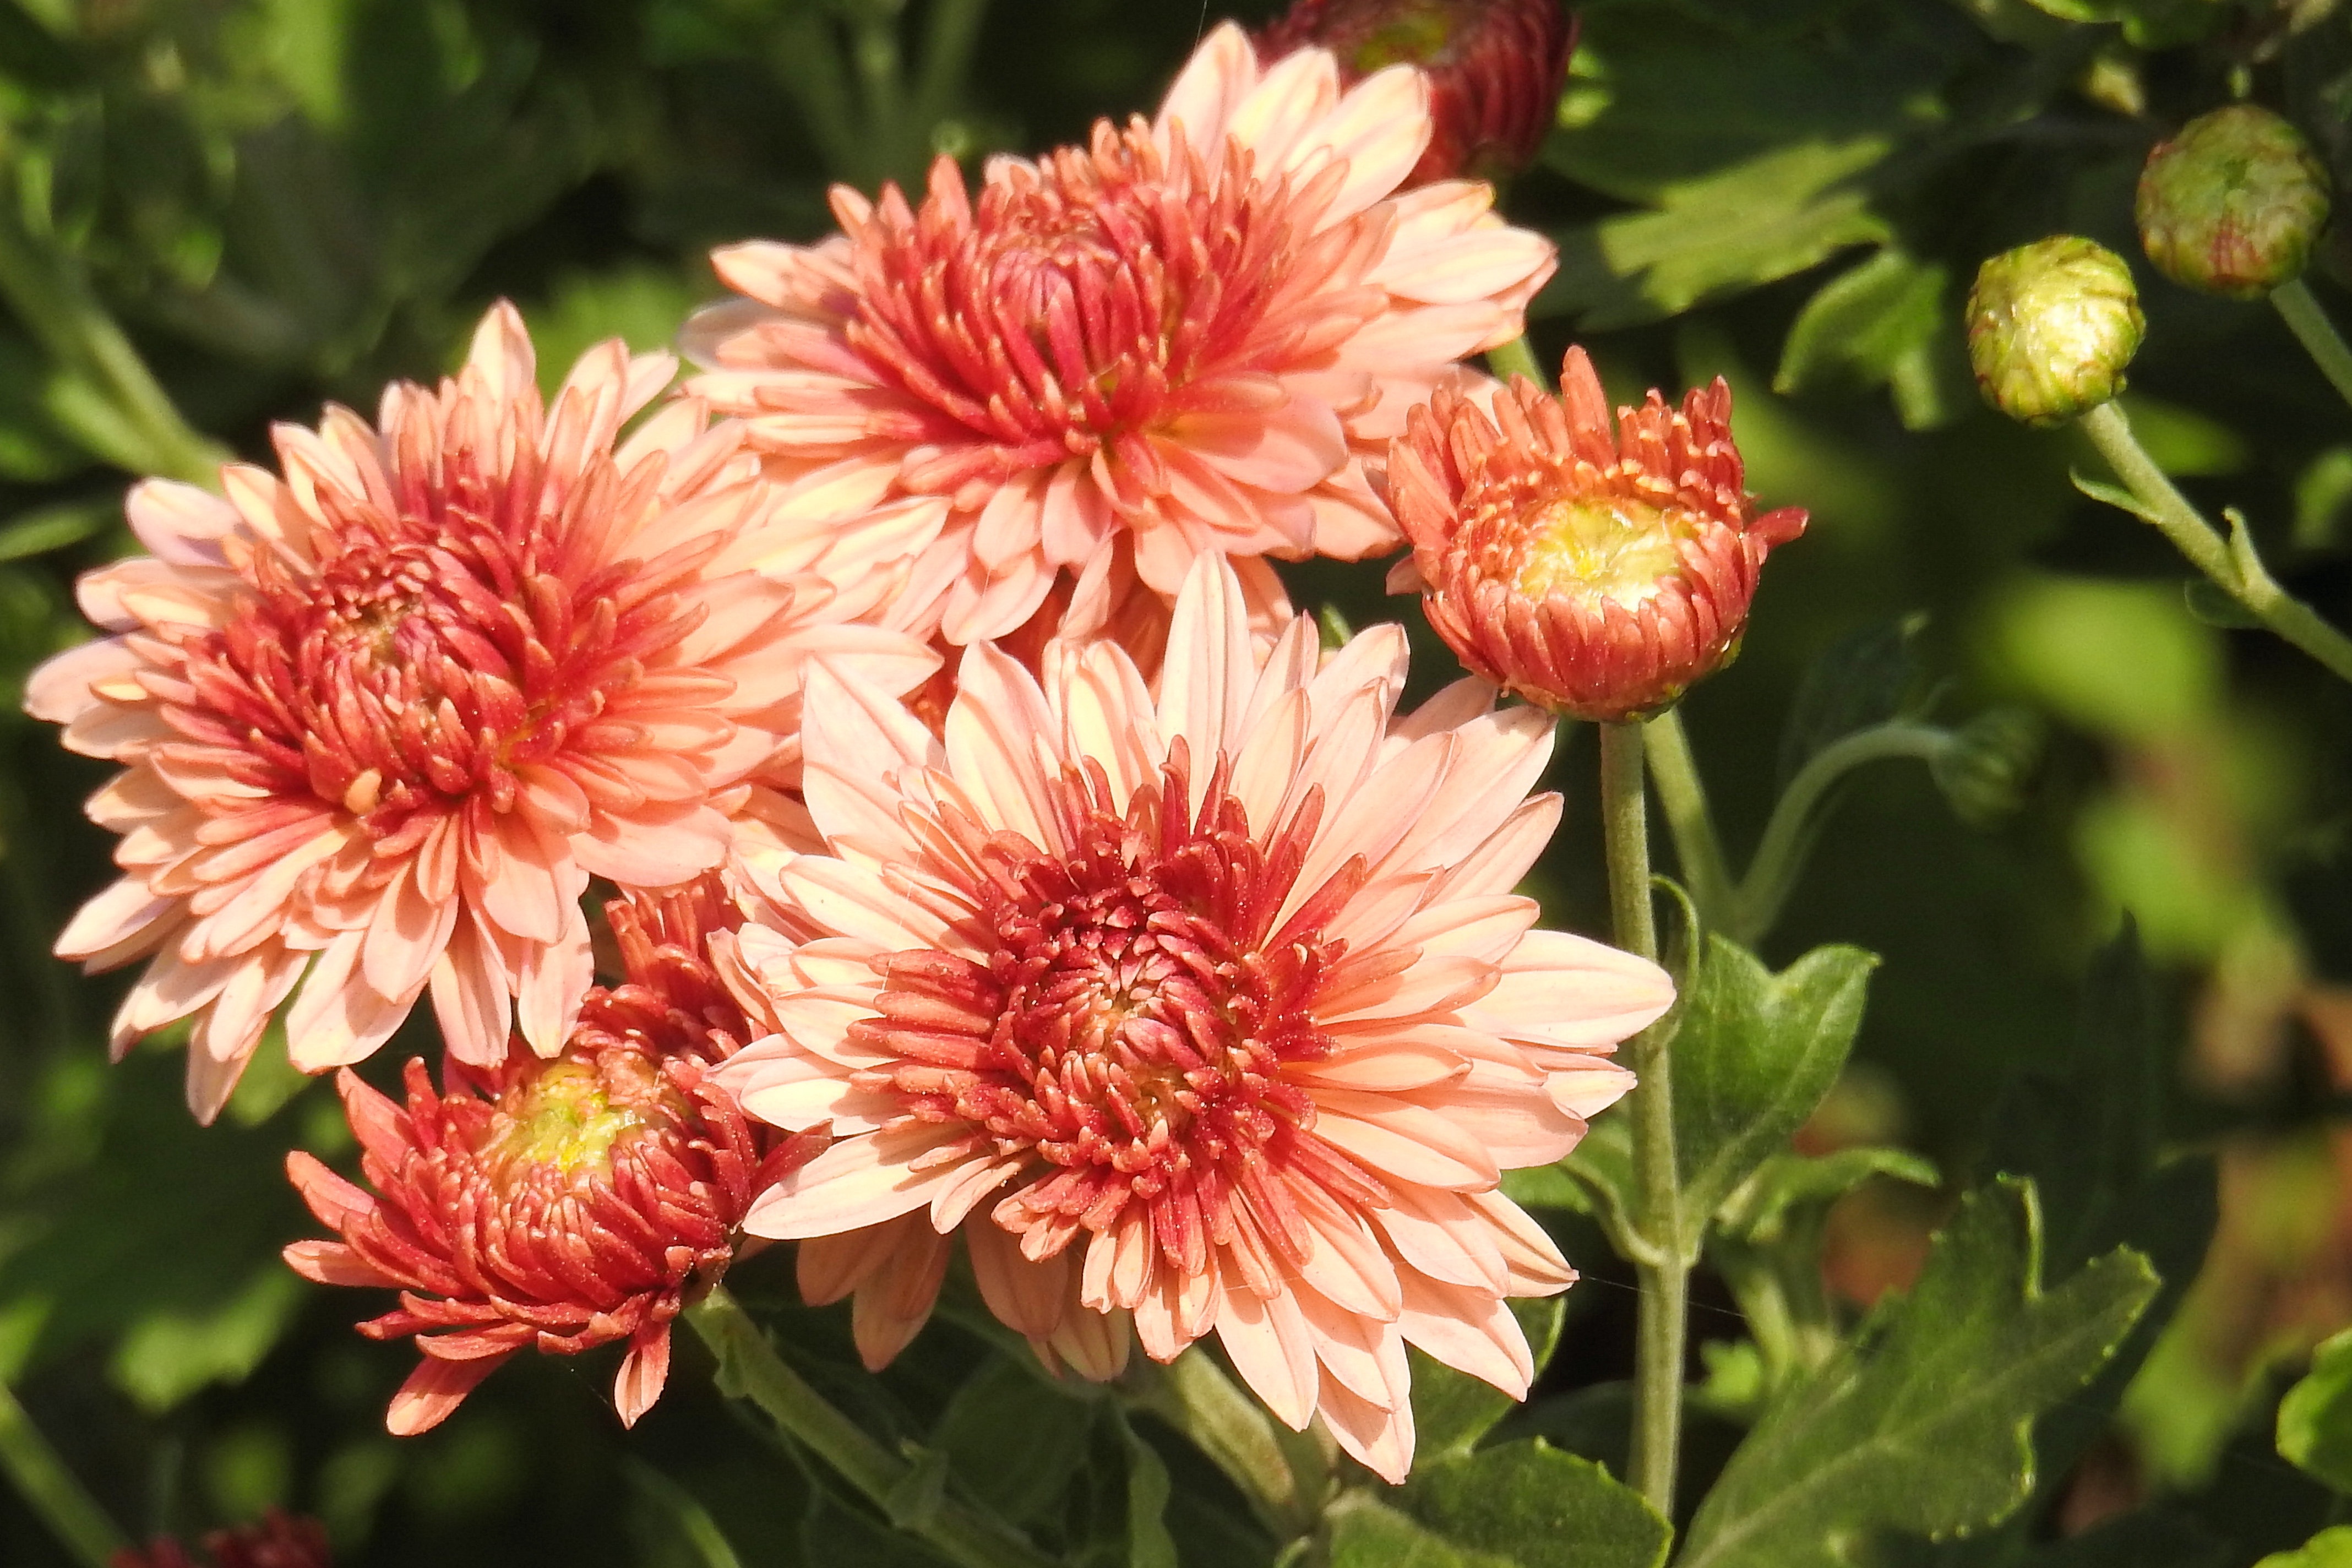
plant, flower, petal, flowers, dahlia, autumn flowers, asters, garden plant, fall asters, flowering plant, daisy family, asterales, annual plant, land plant, chrysanths